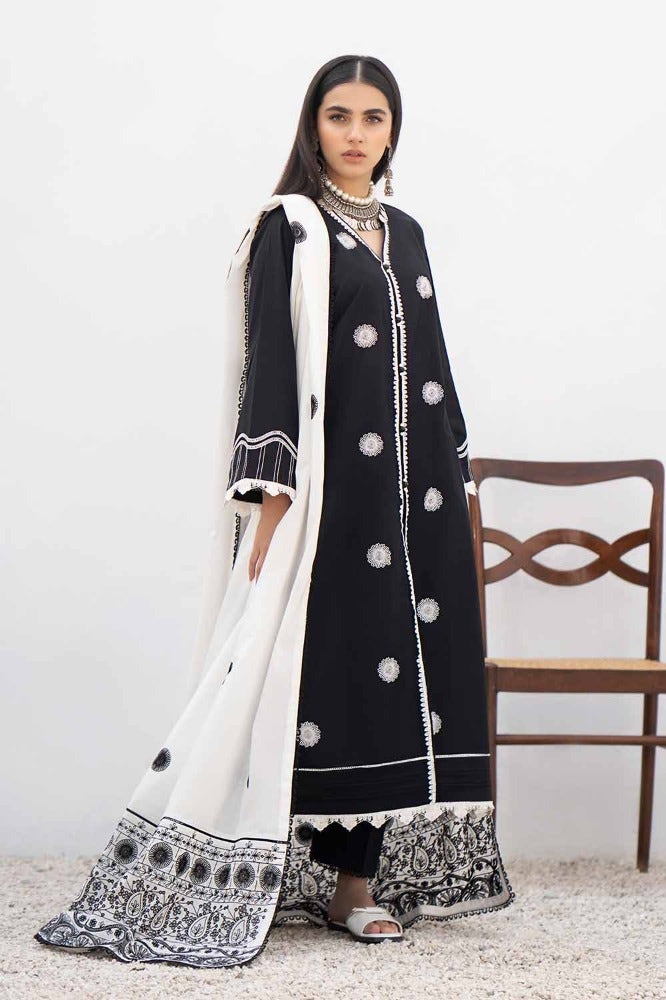
black white embroidered long salwar kame